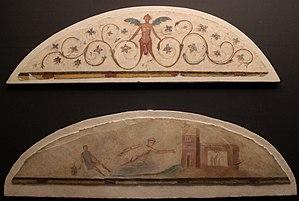
Morlupo est une commune italienne d'environ 8 680 habitants, située dans la ville métropolitaine de Rome Capitale, dans la région Latium, en Italie centrale.